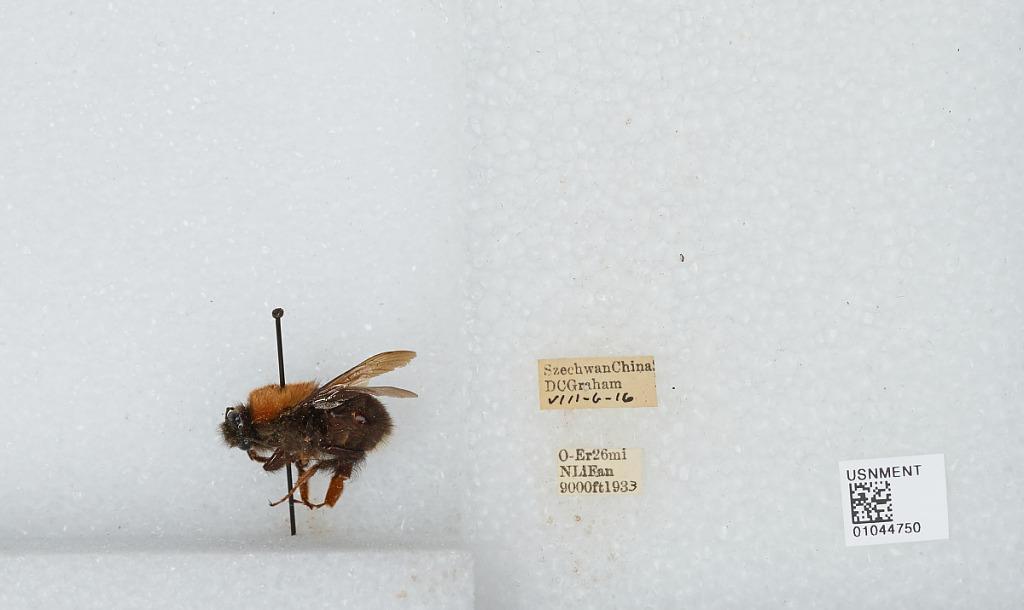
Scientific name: Bombus sp.
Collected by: D. Graham
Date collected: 1933-8-6
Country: China
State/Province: Sichuan
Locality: O-Er 26 mi N Li Fan